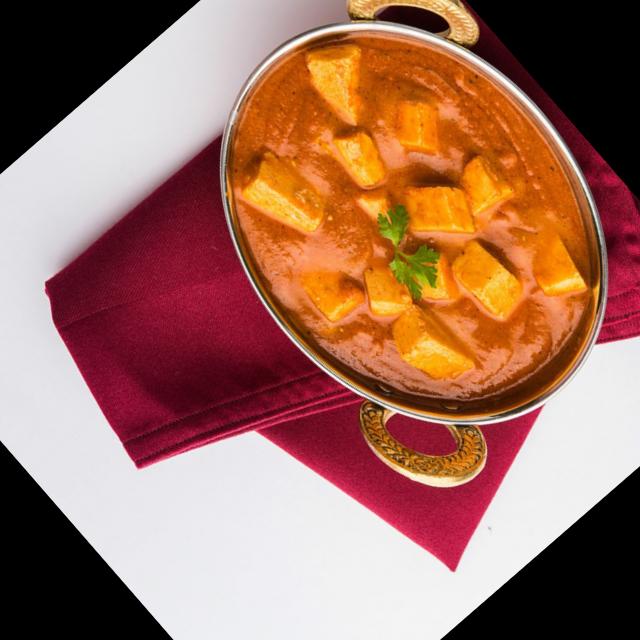
Dish: shahi_paneer